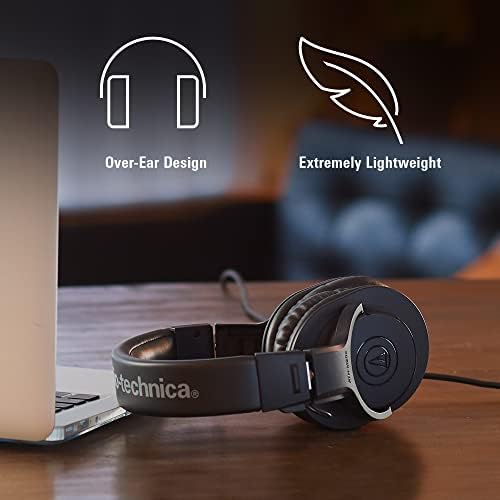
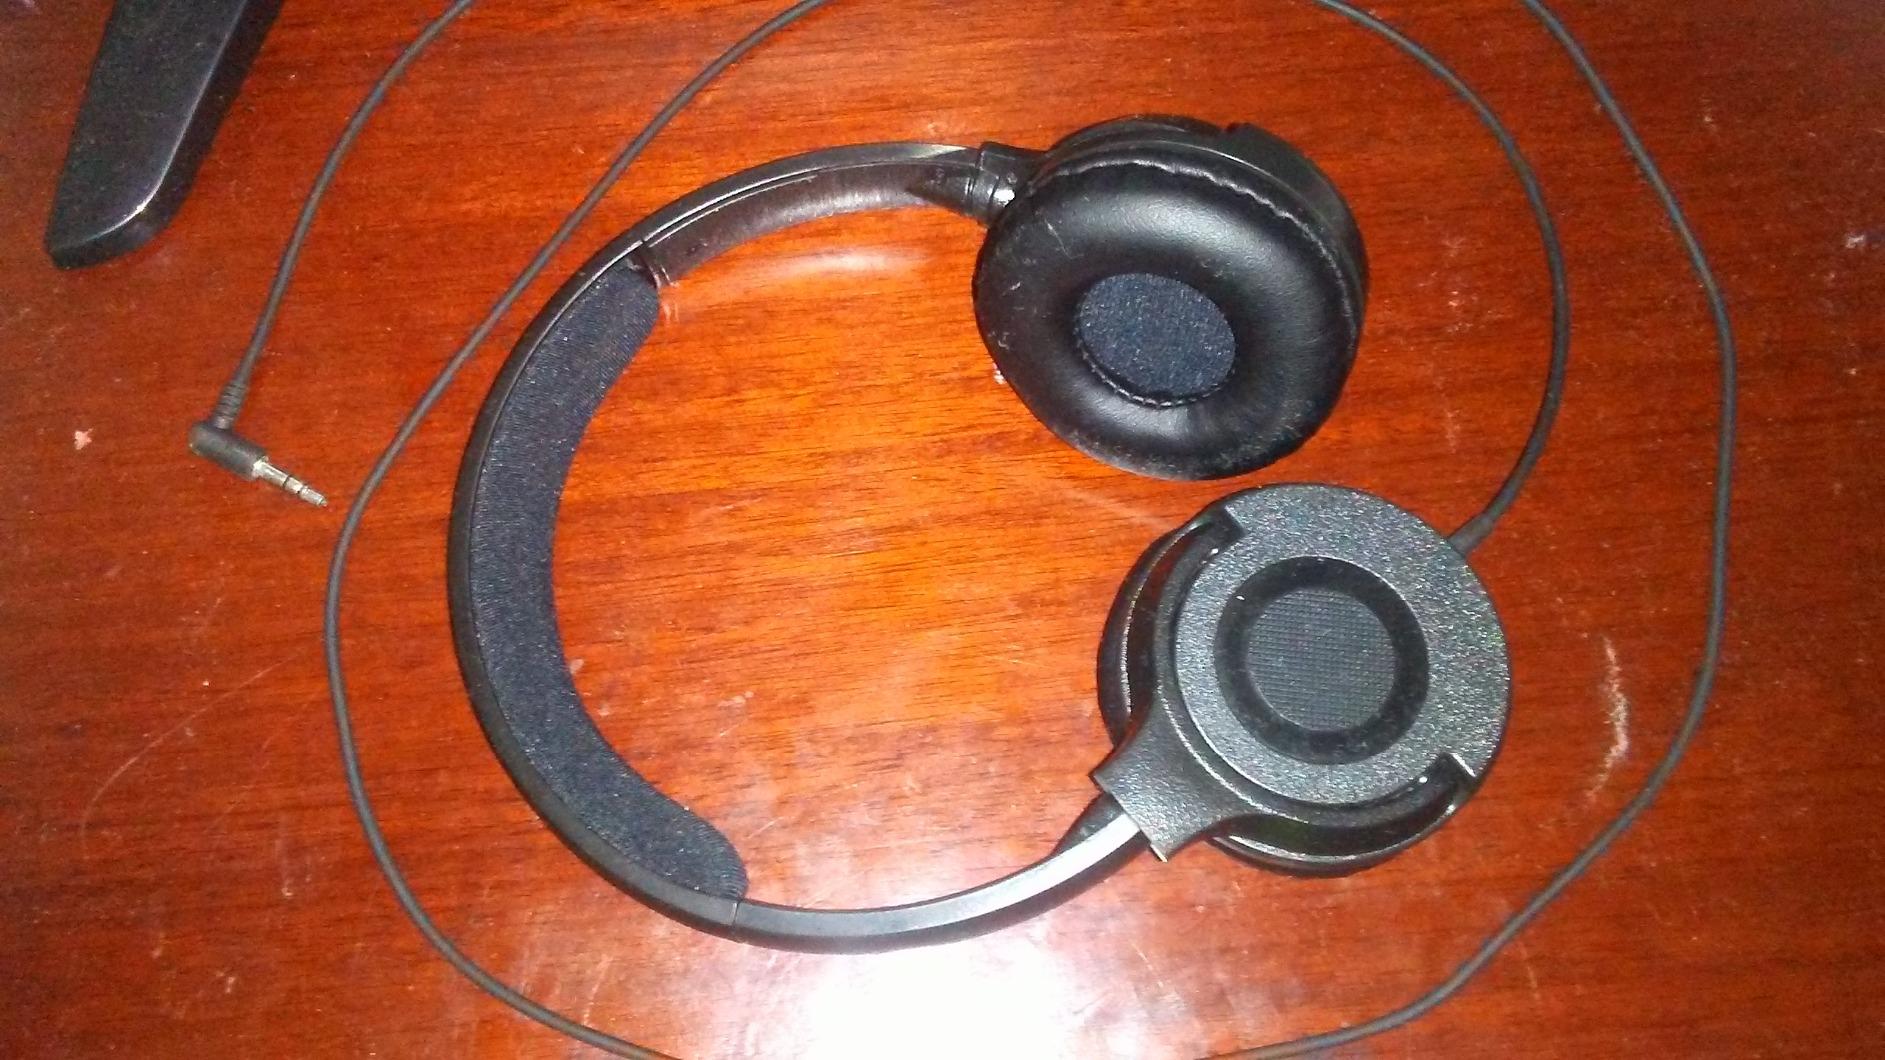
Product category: headphones
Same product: no